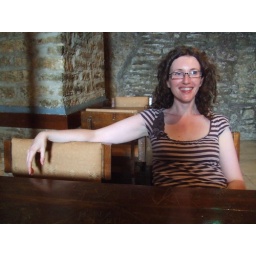
Mrs G in the castle bar